Farglory Financial Center

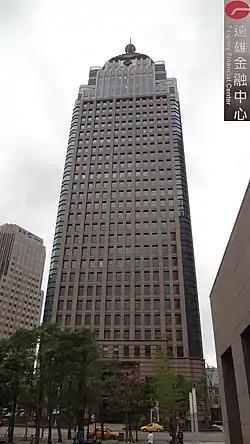

The Farglory Financial Center is a skyscraper located in Xinyi District, Taipei, Taiwan. It is the eighth tallest building in Taiwan and the fourth tallest in Xinyi Special District (after Taipei 101, Taipei Nan Shan Plaza and Cathay Landmark). The height of the building is , the floor area is , and it comprises 32 floors above ground, as well as 4 basement levels.